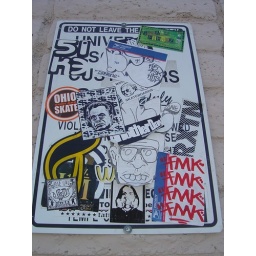
A sticky sign spotted in downtown Tempe,Az.